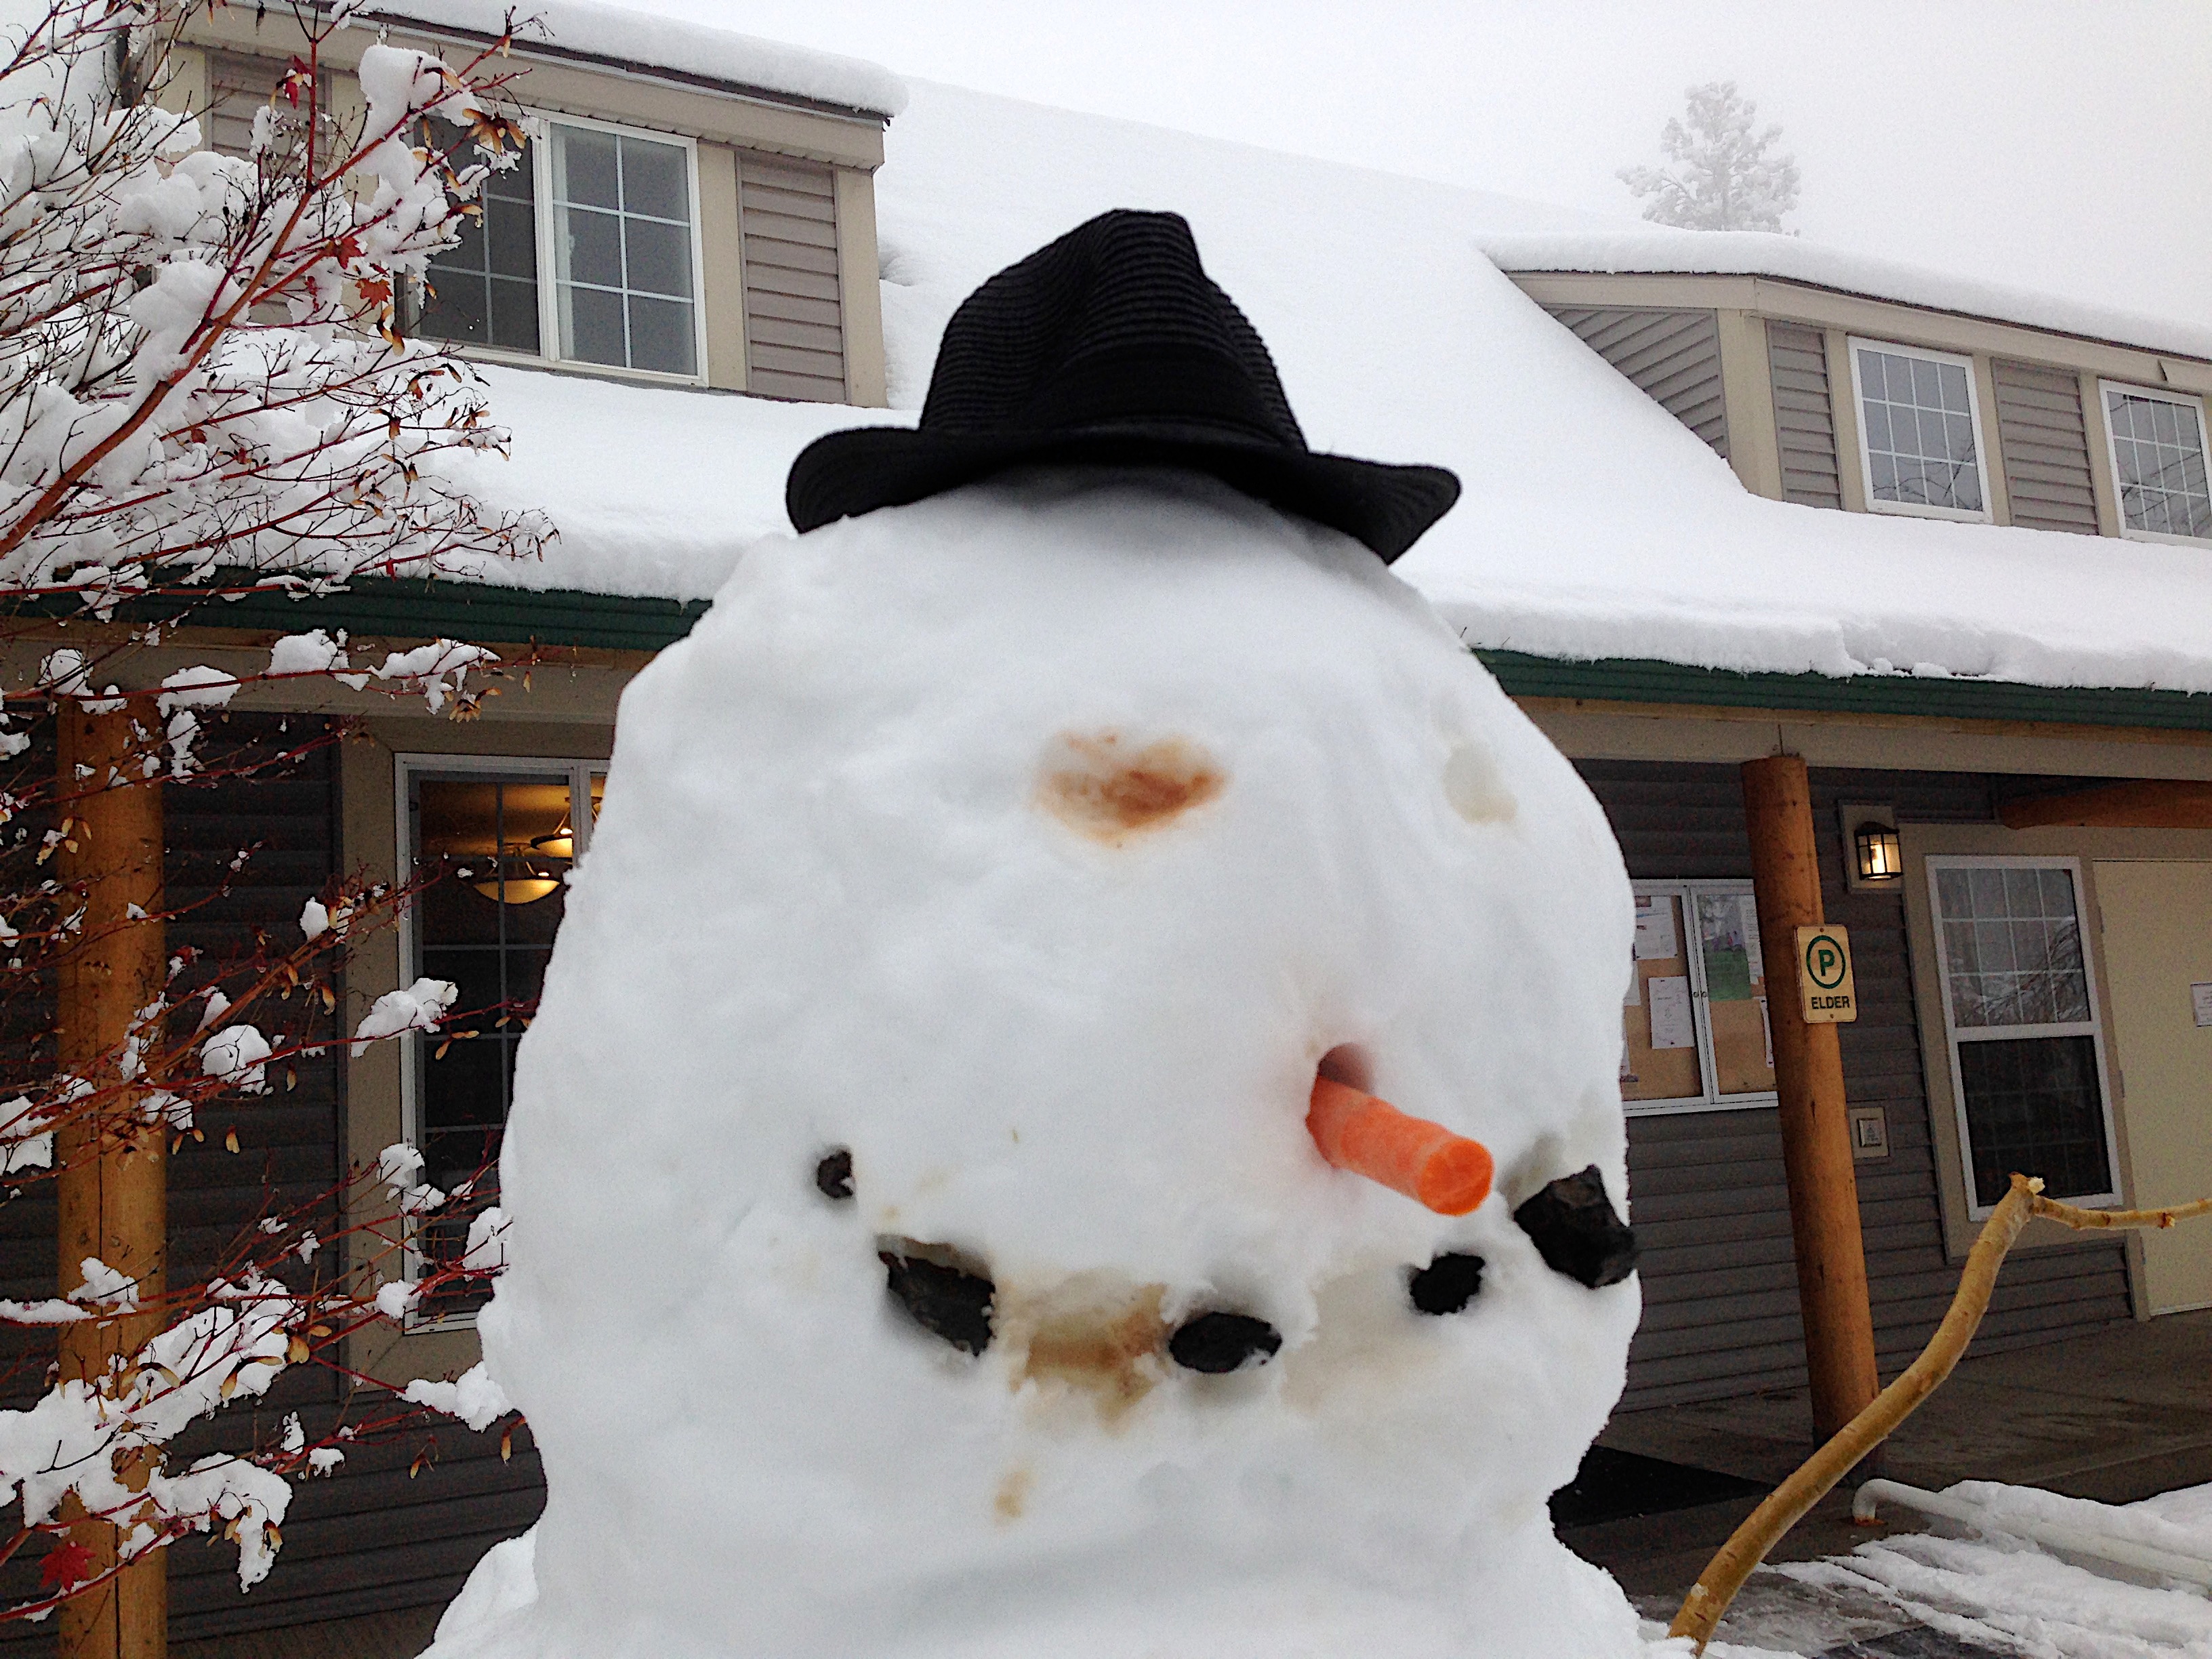
snow, winter, white, weather, christmas, season, art, snowman, freezing